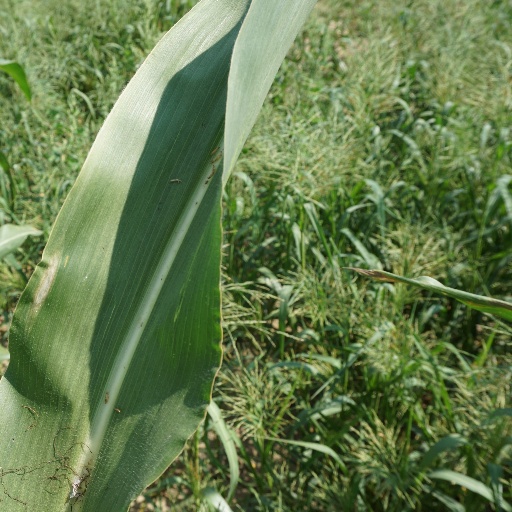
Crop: maize; corn